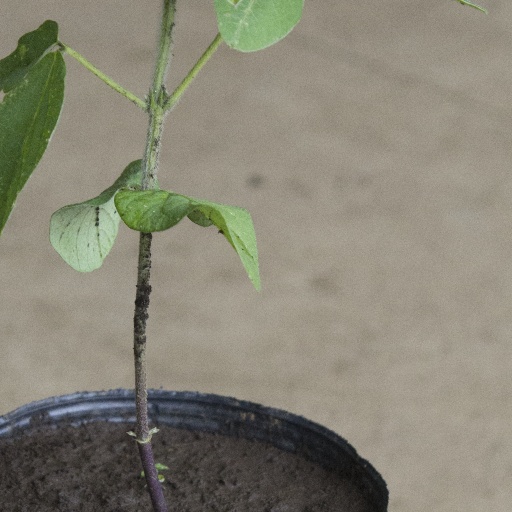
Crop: soybean